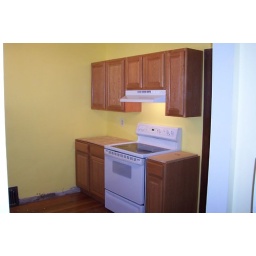
A nearly finished kitchen! Cabinets are up, oven is in place, walls are mostly painted. All that remains is the countertop.